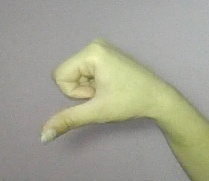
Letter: waw